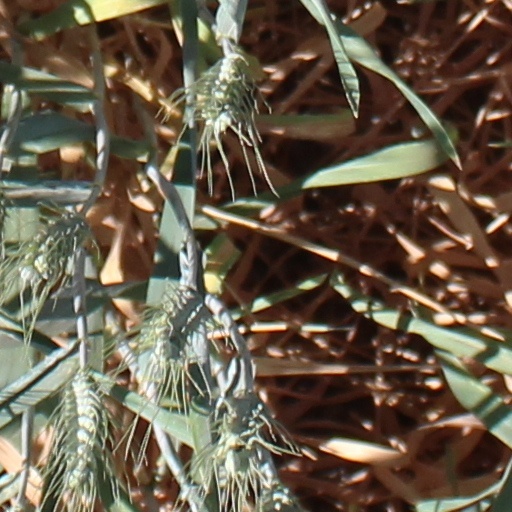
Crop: wheat